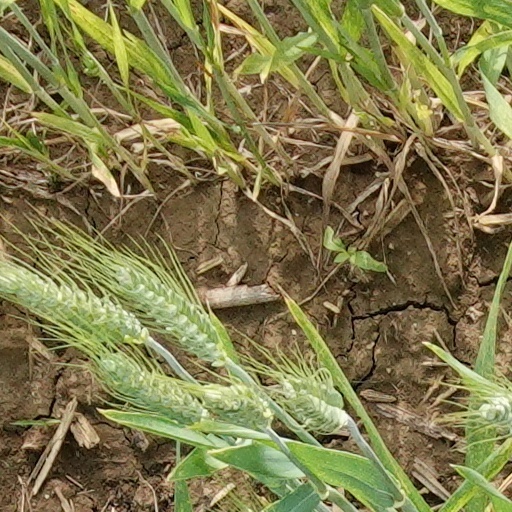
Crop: wheat